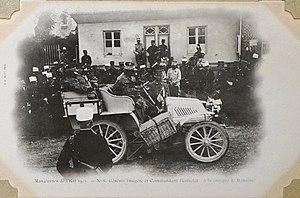
conservé en la B.M. de Reims.
Henri Mathias Berthelot, né le 7 décembre 1861 à Feurs et mort le 28 janvier 1931 à Paris, est un général français ayant servi pendant la Première Guerre mondiale.